Snow Hill Island Formation

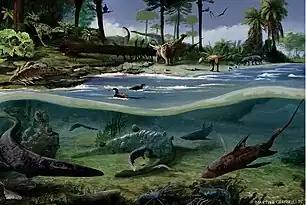
Artist's reconstruction of the paleoenvironment of the Snow Hill Island Formation.

The Snow Hill Island Formation is an Early Maastrichtian geologic formation found on James Ross Island, James Ross Island group, Antarctica. Remains of a paravian theropod "Imperobator antarcticus" have been recovered from it, as well as the elasmarian ornithopods "Trinisaura santamartaensis", "Biscoveosaurus" and "Morrosaurus antarcticus", the ankylosaurian "Antarctopelta oliveroi", and the shark "Notidanodon" sp. Alongside these described genera are also the remains of indeterminate elasmosaurids, lithostrotian titanosaurs and an indeterminate pterosaur.